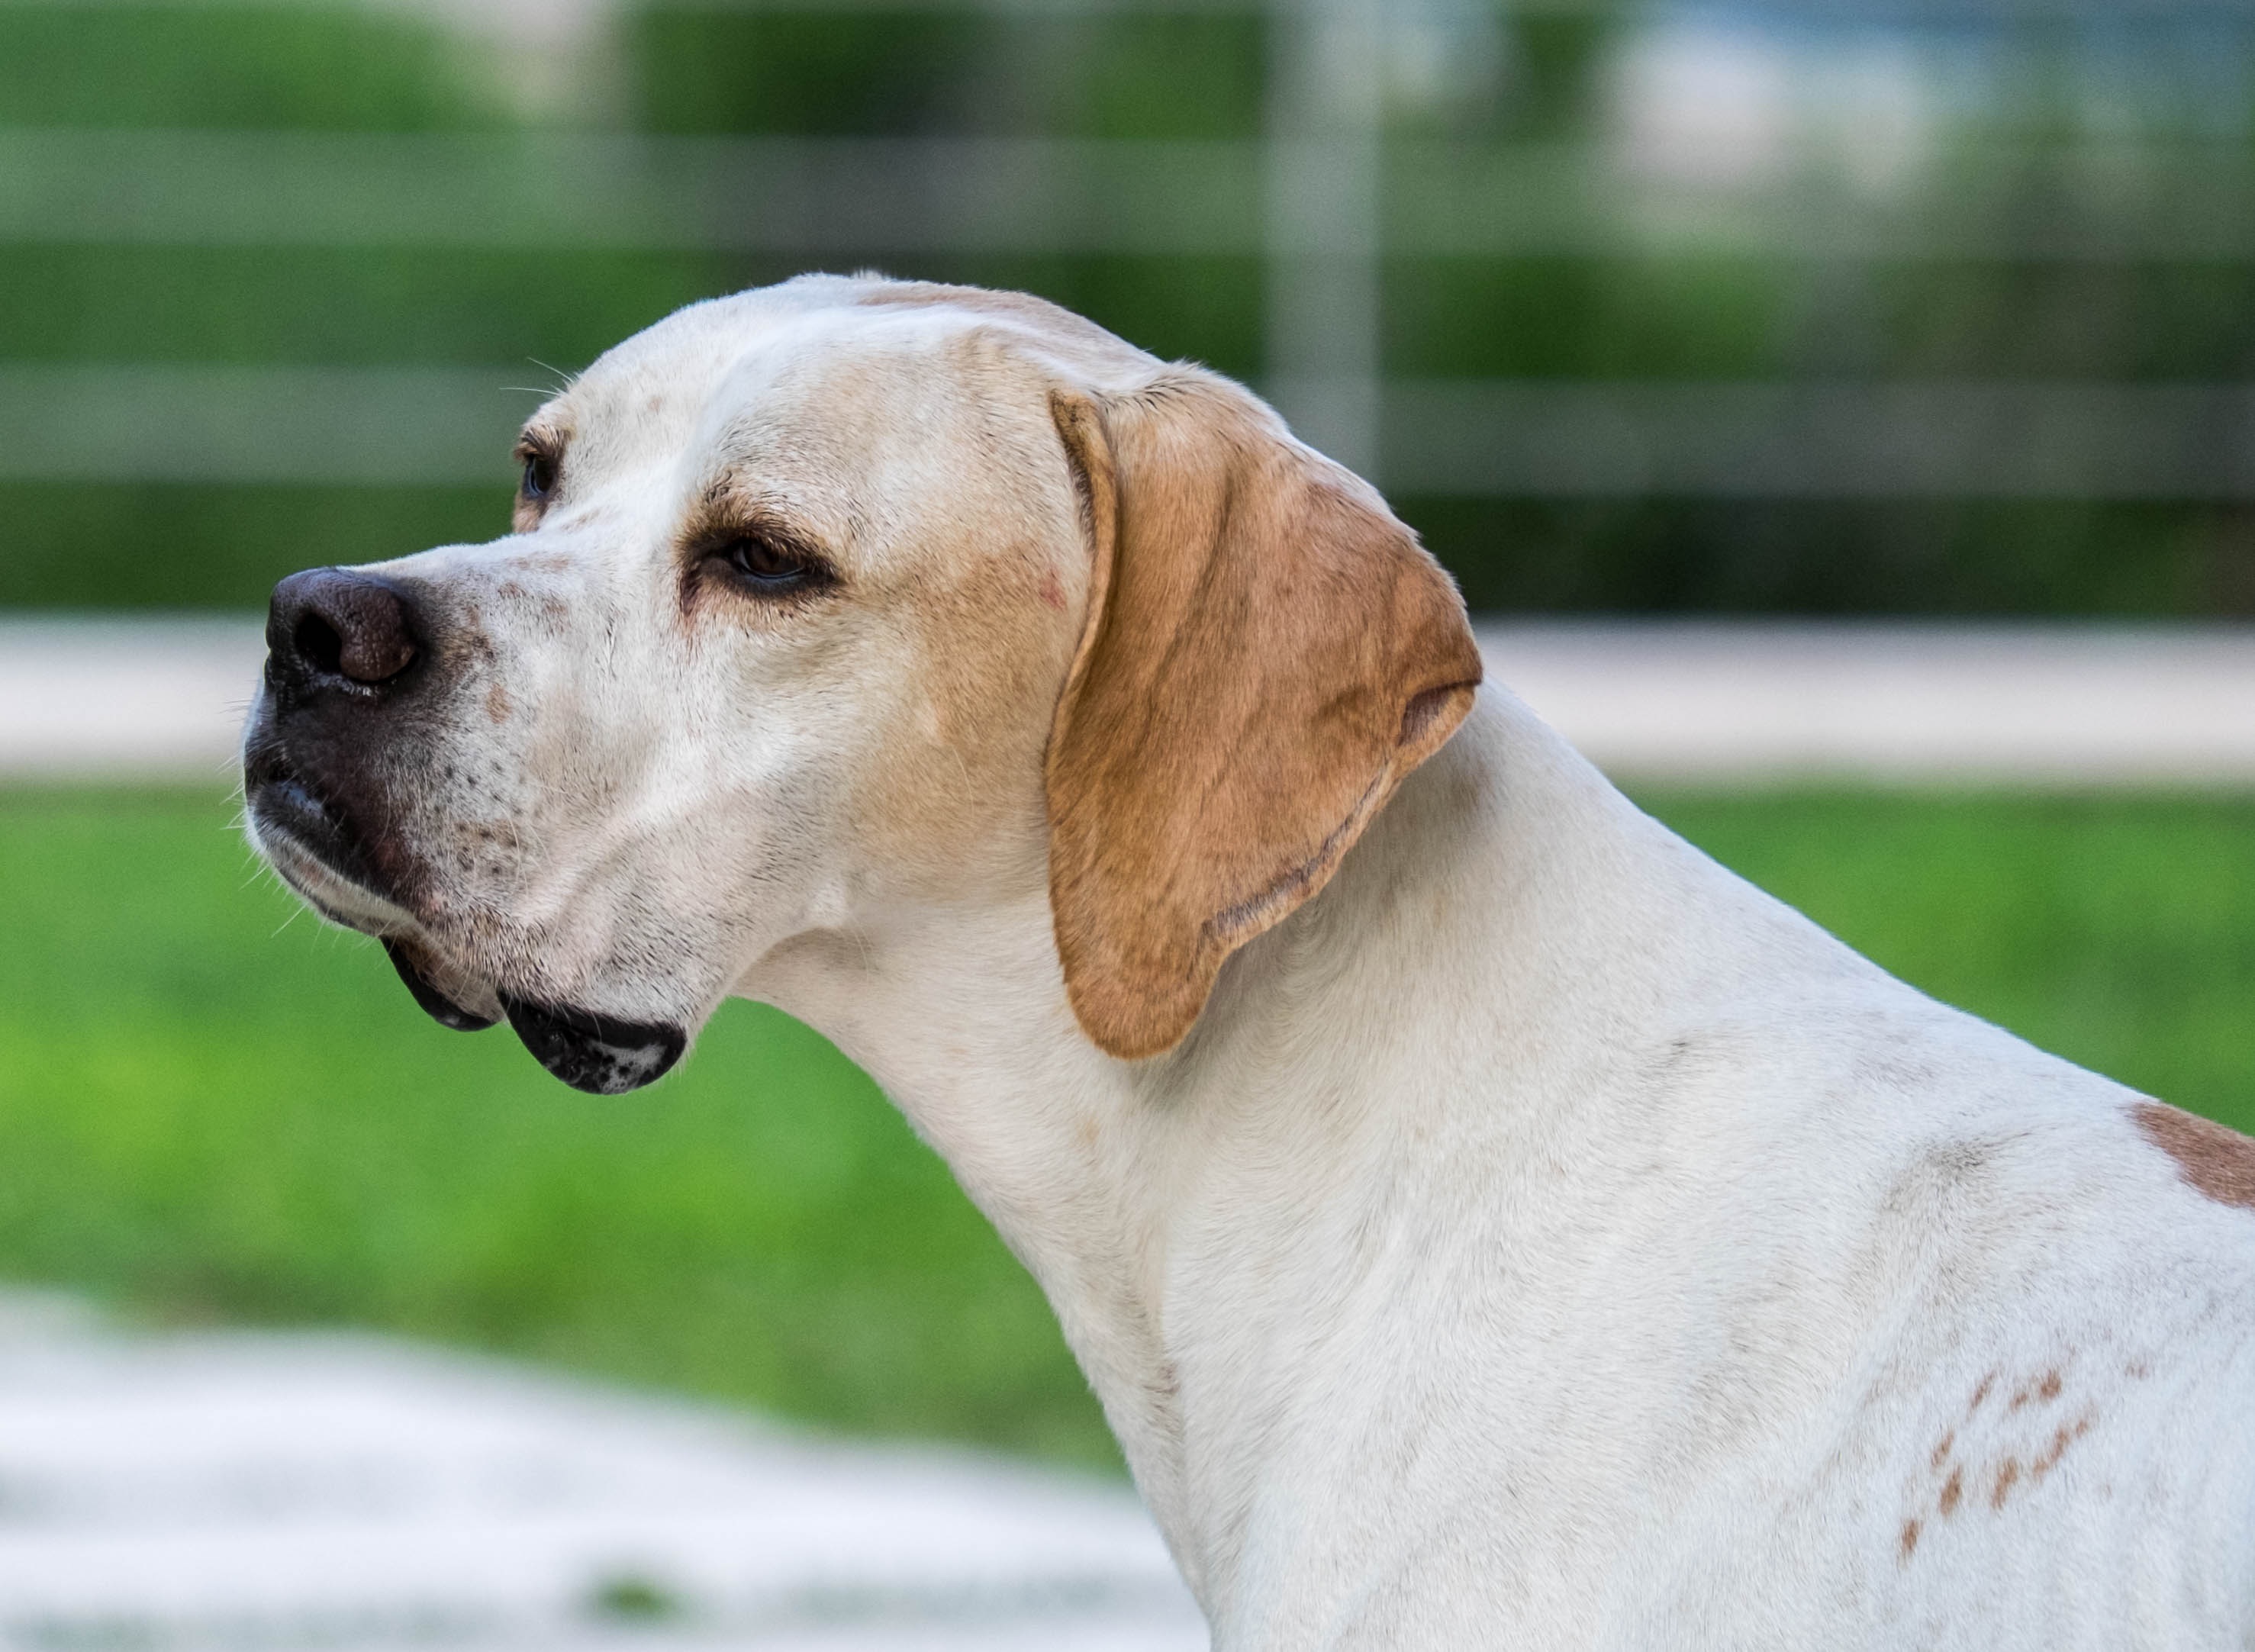
puppy, dog, pet, portrait, mammal, hunting dog, vertebrate, labrador retriever, harrier, dog breed, wildlife photography, dog head, animal portrait, purebred dog, pointer, hundeportrait, dog like mammal, carnivoran, american foxhound, english foxhound